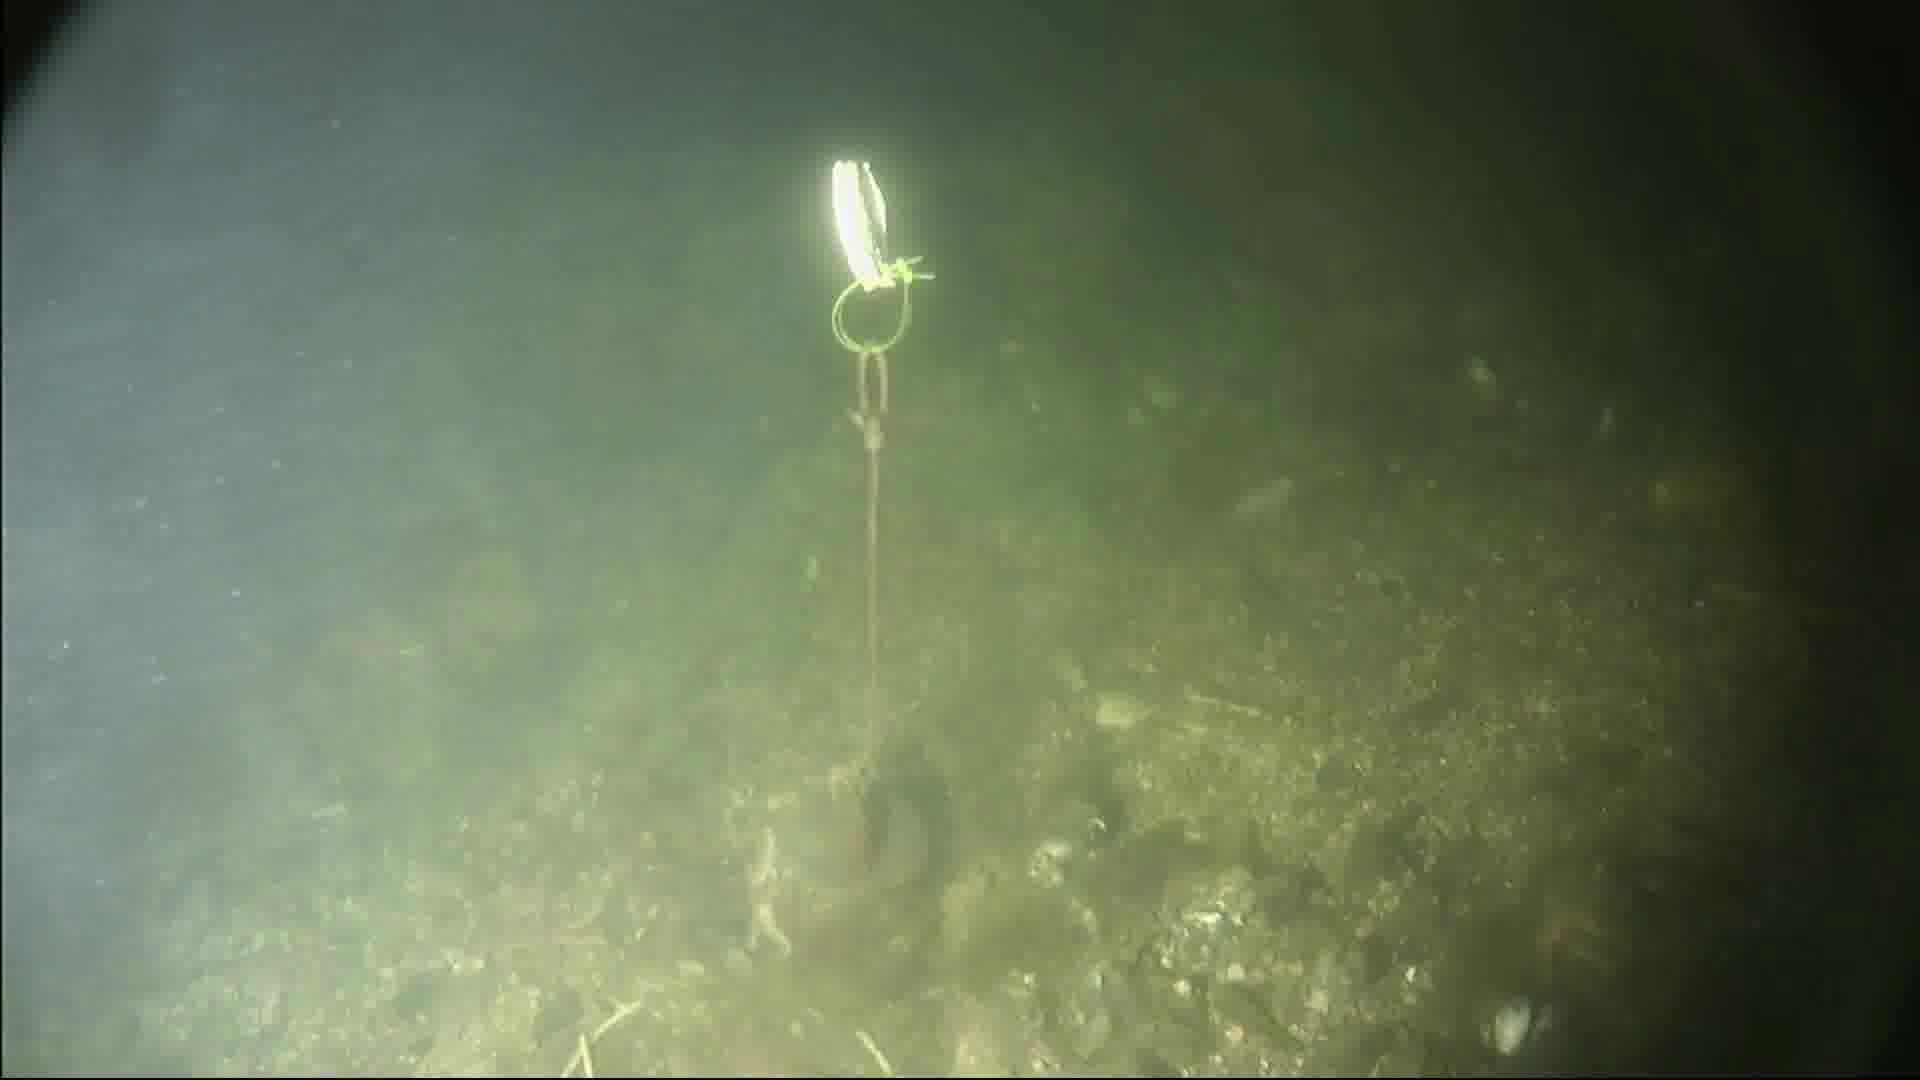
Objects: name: shrimp